Bachelor's degree

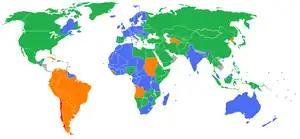

The map shows how long it takes for students in different countries to get a bachelor's degree. It generally takes between 3 and 6 years.